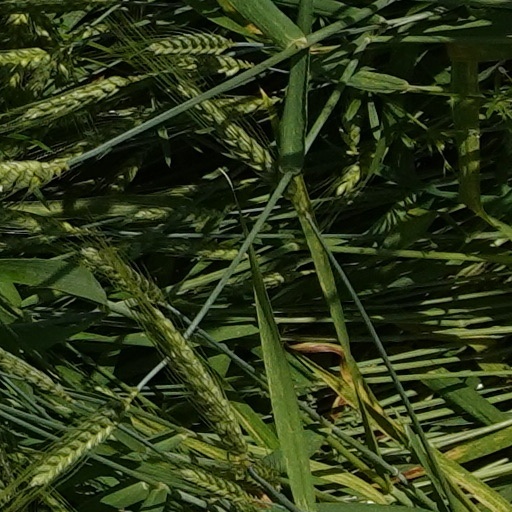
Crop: wheat